Outer Solar System Origins Survey

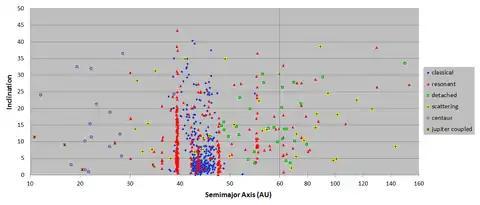
Semimajor axis and inclination of objects detected by OSSOS. Seven other objects (not shown) with semimajor axes between 160 AU and 800 AU or inclinations above 50 degrees were also detected.

Operating in conjunction with OSSOS is the Colours of the Outer Solar System Origins Survey (Col-OSSOS). Col-OSSOS observes OSSOS objects with red magnitudes brighter than 23.5 simultaneously using the Gemini-North and Canada-France-Hawaii telescopes. The simultaneous observation allows the colors of these object to be measured more accurately by removing variations in their brightness due to the rotation of the objects and changes in atmospheric conditions. These observations have revealed three surface types among the TNOs, and have identified numerous binaries including loosely bound neutrally colored 'blue binaries' that could have been pushed out into their current orbits during Neptune's migration. Among the dynamically excited populations the ratio of neutral to red objects has been estimated to be between 4:1 and 11:1. The inclination distributions were found to vary with color, with the red objects having lower inclinations. The Col-OSSOS team has also measured the color and light curve of ʻOumuamua.